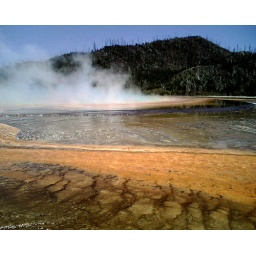
the bright blue of the (hot) water reflects in the smoke it generates if the sun is at just the right angle